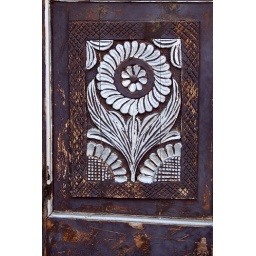
Sculptured door in a Muthwa tribal house (Dhorbo village).